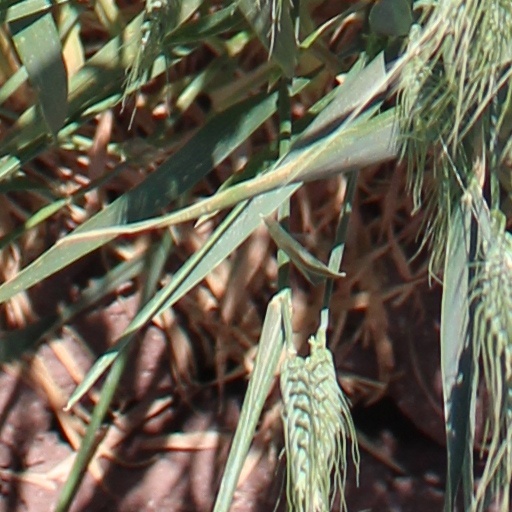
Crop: wheat